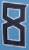
Number: 8